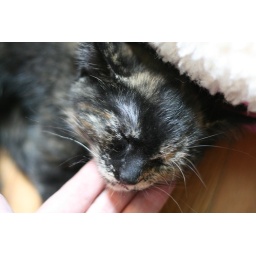
There's a cat face in there somewhere.